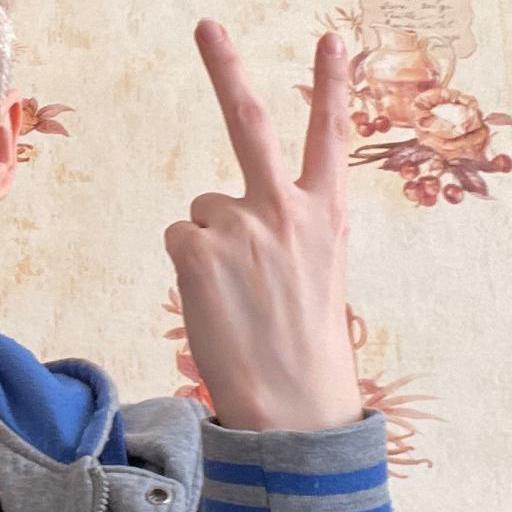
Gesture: peace_inverted